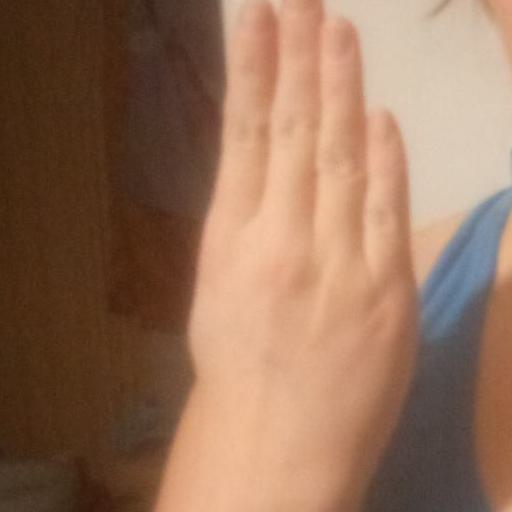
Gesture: stop_inverted